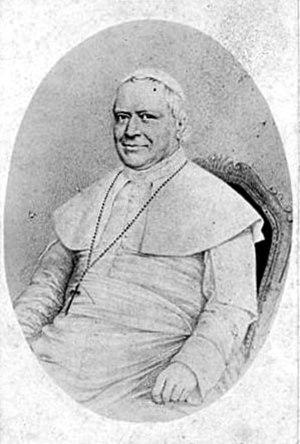
Un syllabus est un recueil destiné à rappeler les questions tranchées par l’autorité papale.